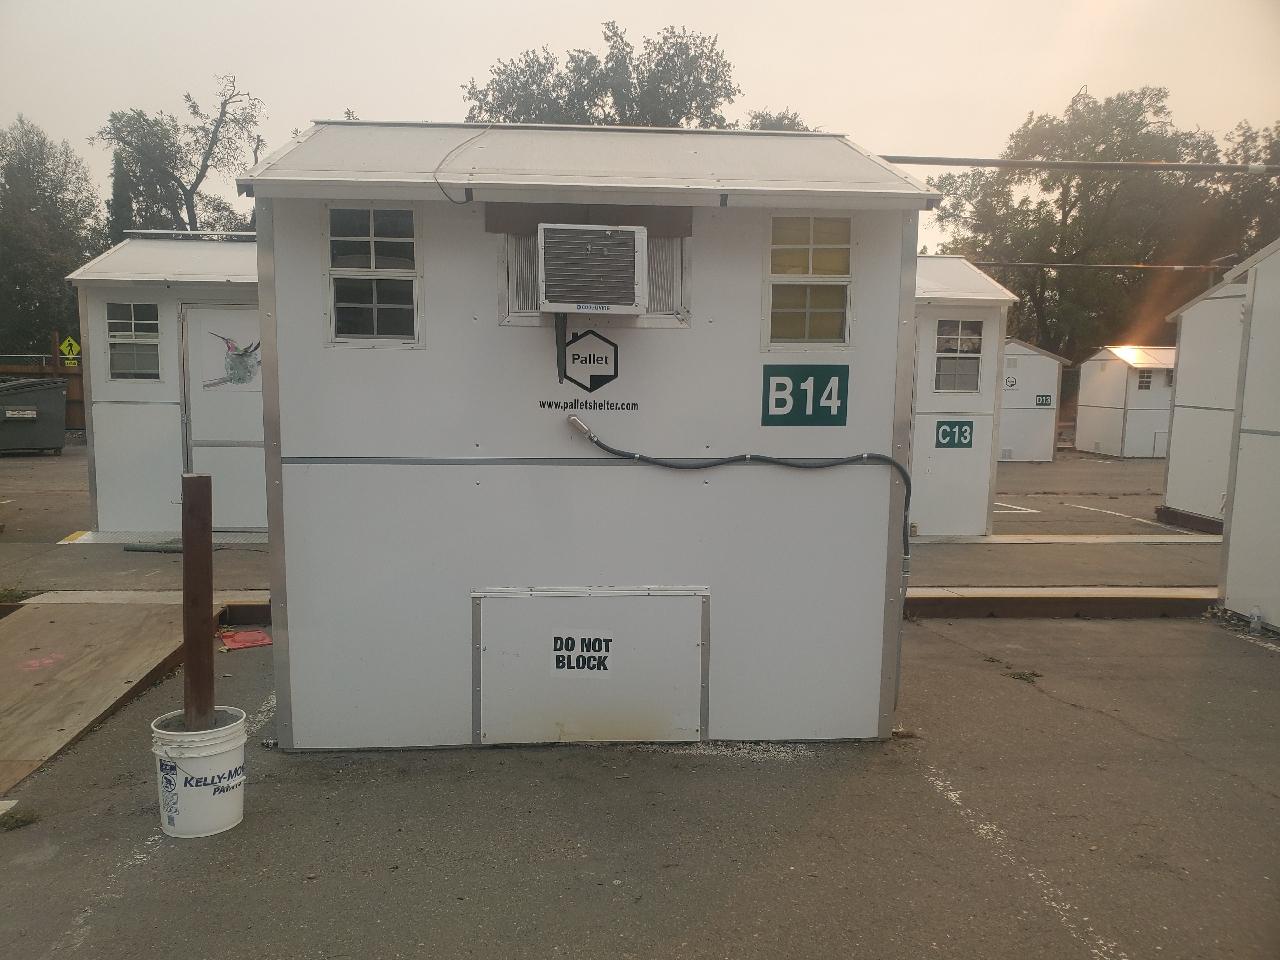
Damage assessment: no_damage